Bamboo bicycle

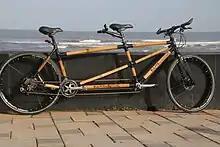
A bamboo tandem bicycle in Mumbai from 2019

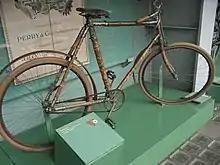
A bamboo bicycle from 1896

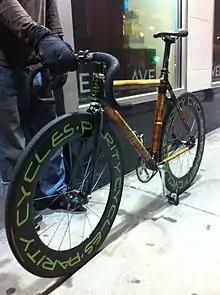
A carbon-fibre jointed bamboo-framed fixed gear bicycle

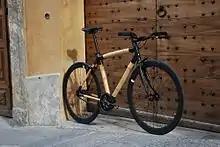
A bamboo bike made in Brazil

Bamboo bicycles are pedal-and-chain-driven, human-powered, single-track vehicles that have two wheels attached to a bamboo frame. Because of its light weight, vibration damping, and sustainability, bamboo is slowly starting to be used in bicycle frame production, though the industry is still dominated by aluminium frames.